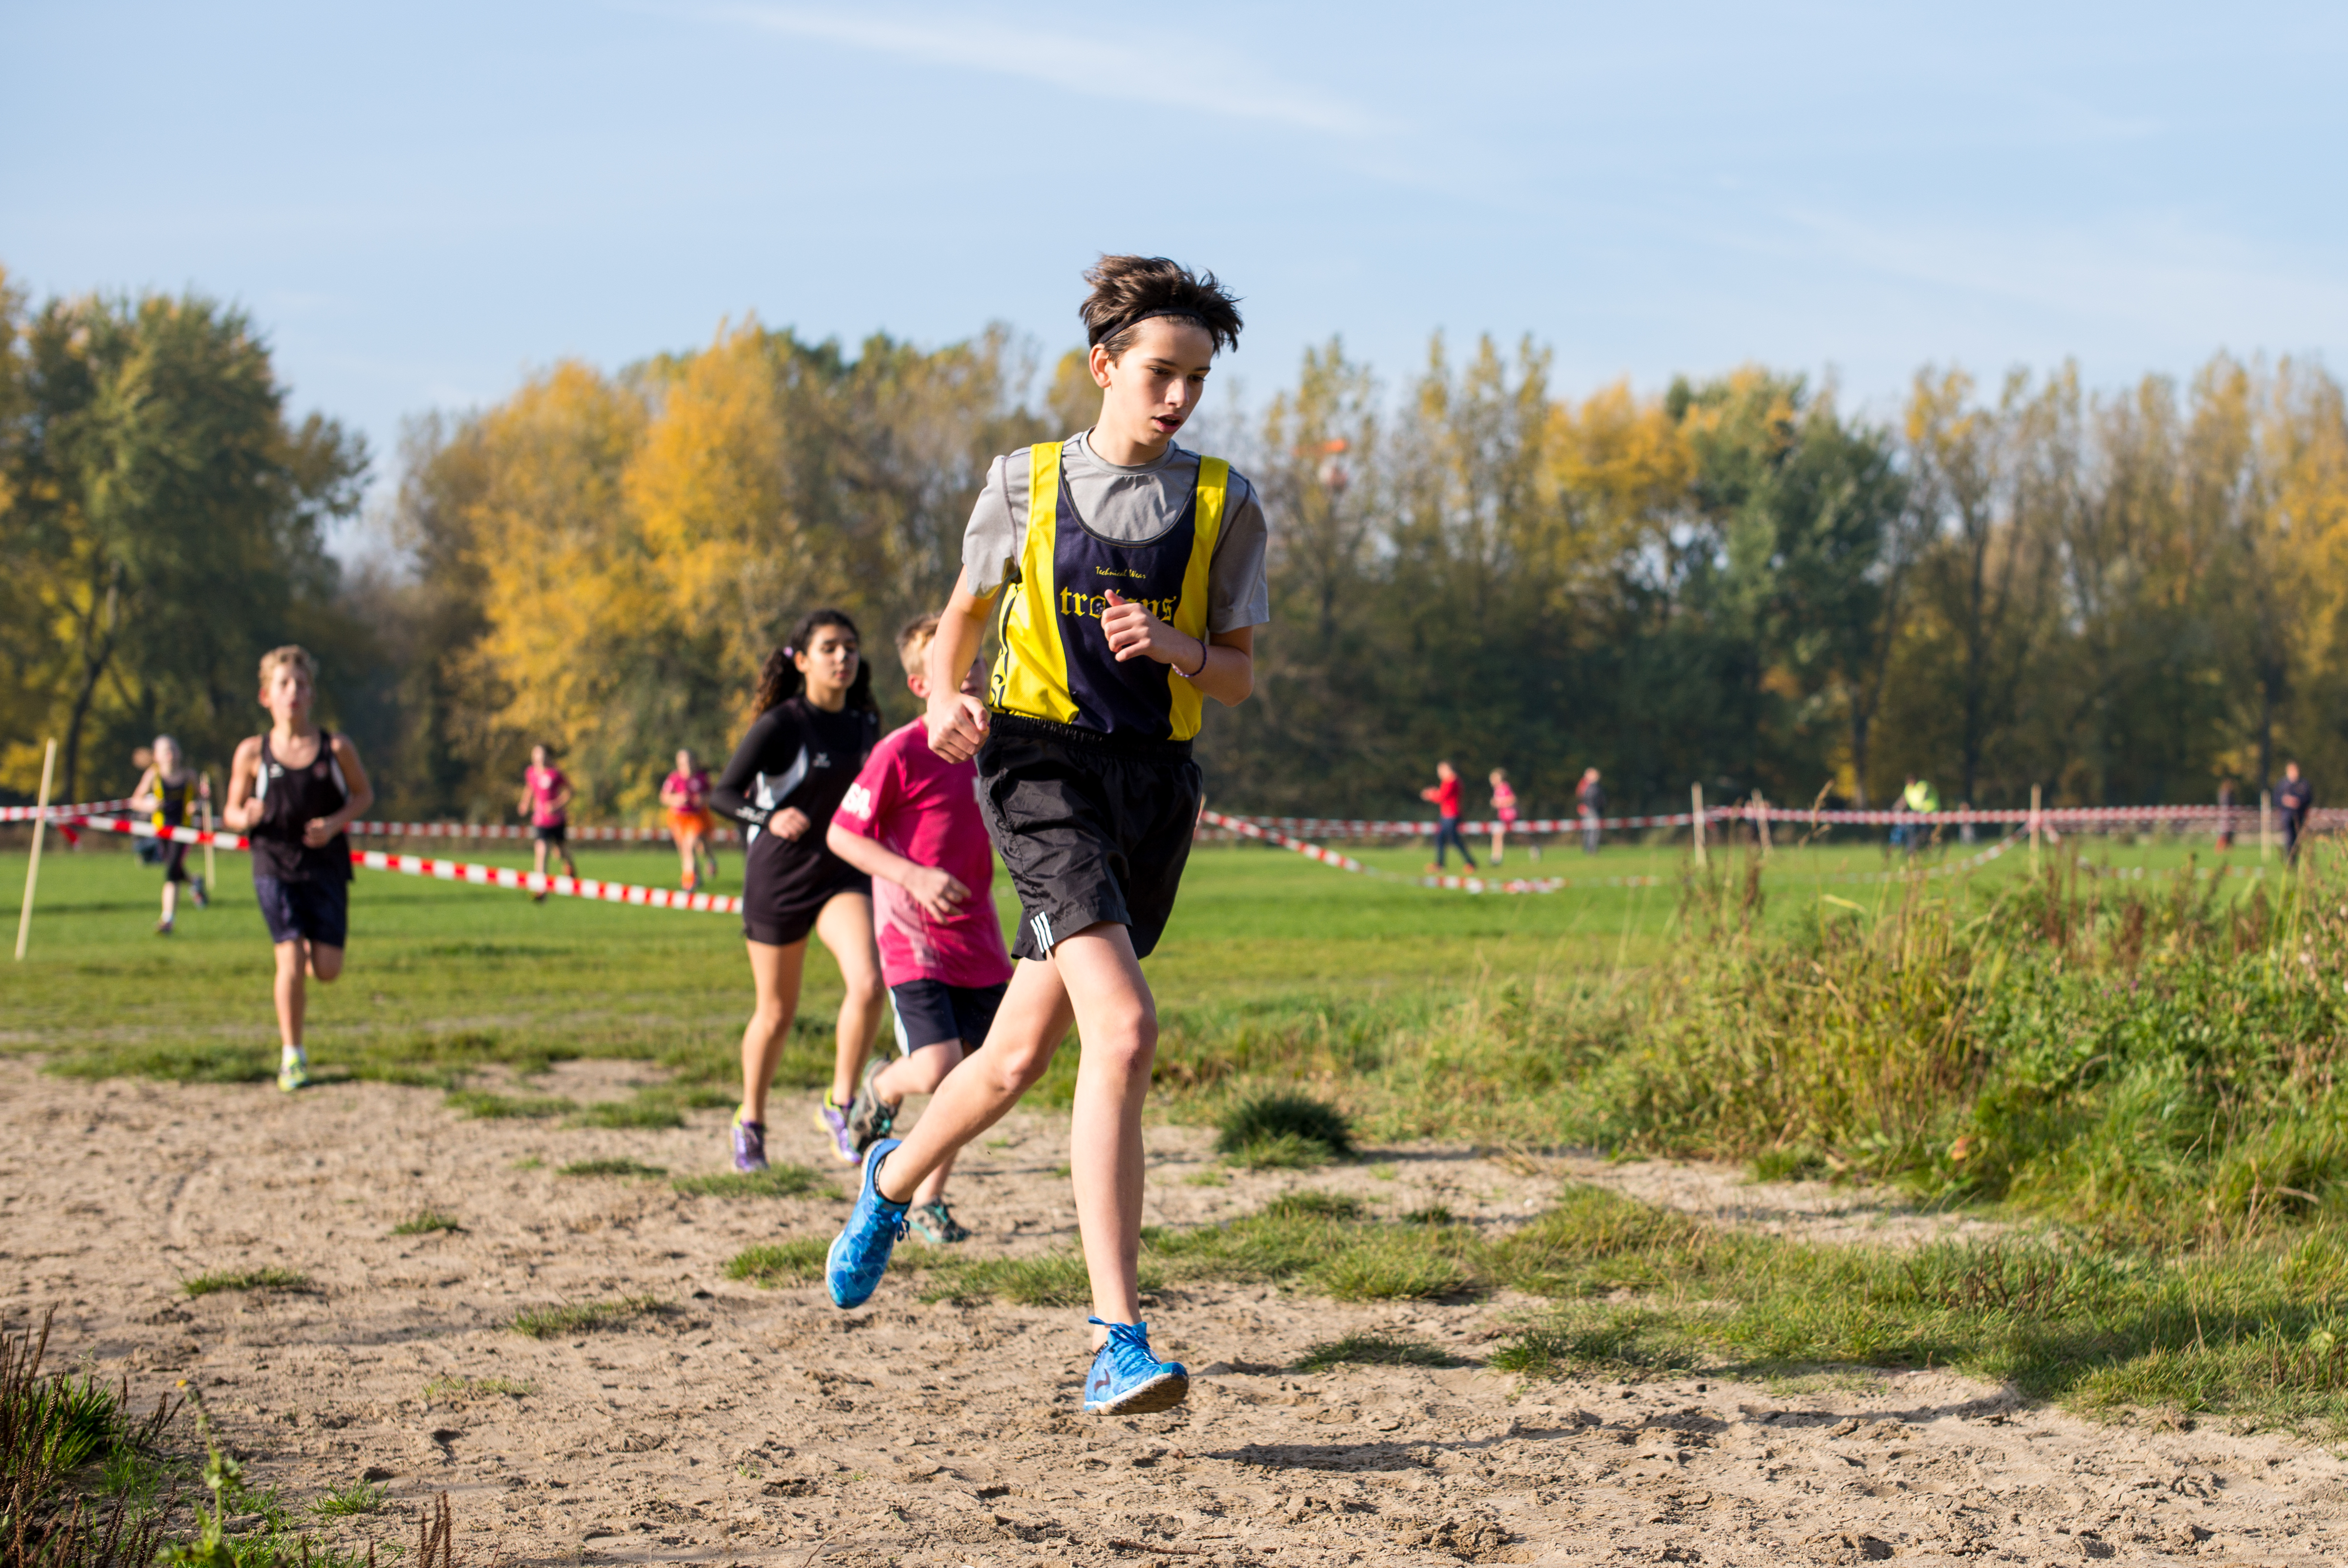
person, running, country, recreation, europe, high, park, jogging, cross, ash, race, competition, woods, holland, hague, amsterdam, netherlands, international, girls, m, team, sports, dutch, boys, 50, school, runners, endurance, junior, leica, 240, summilux, varsity, athletics, meet, bos, isa, amsterdamse, sprint, physical exercise, outdoor recreation, human action, endurance sports, ultramarathon, duathlon, cross country running, cross country cycling